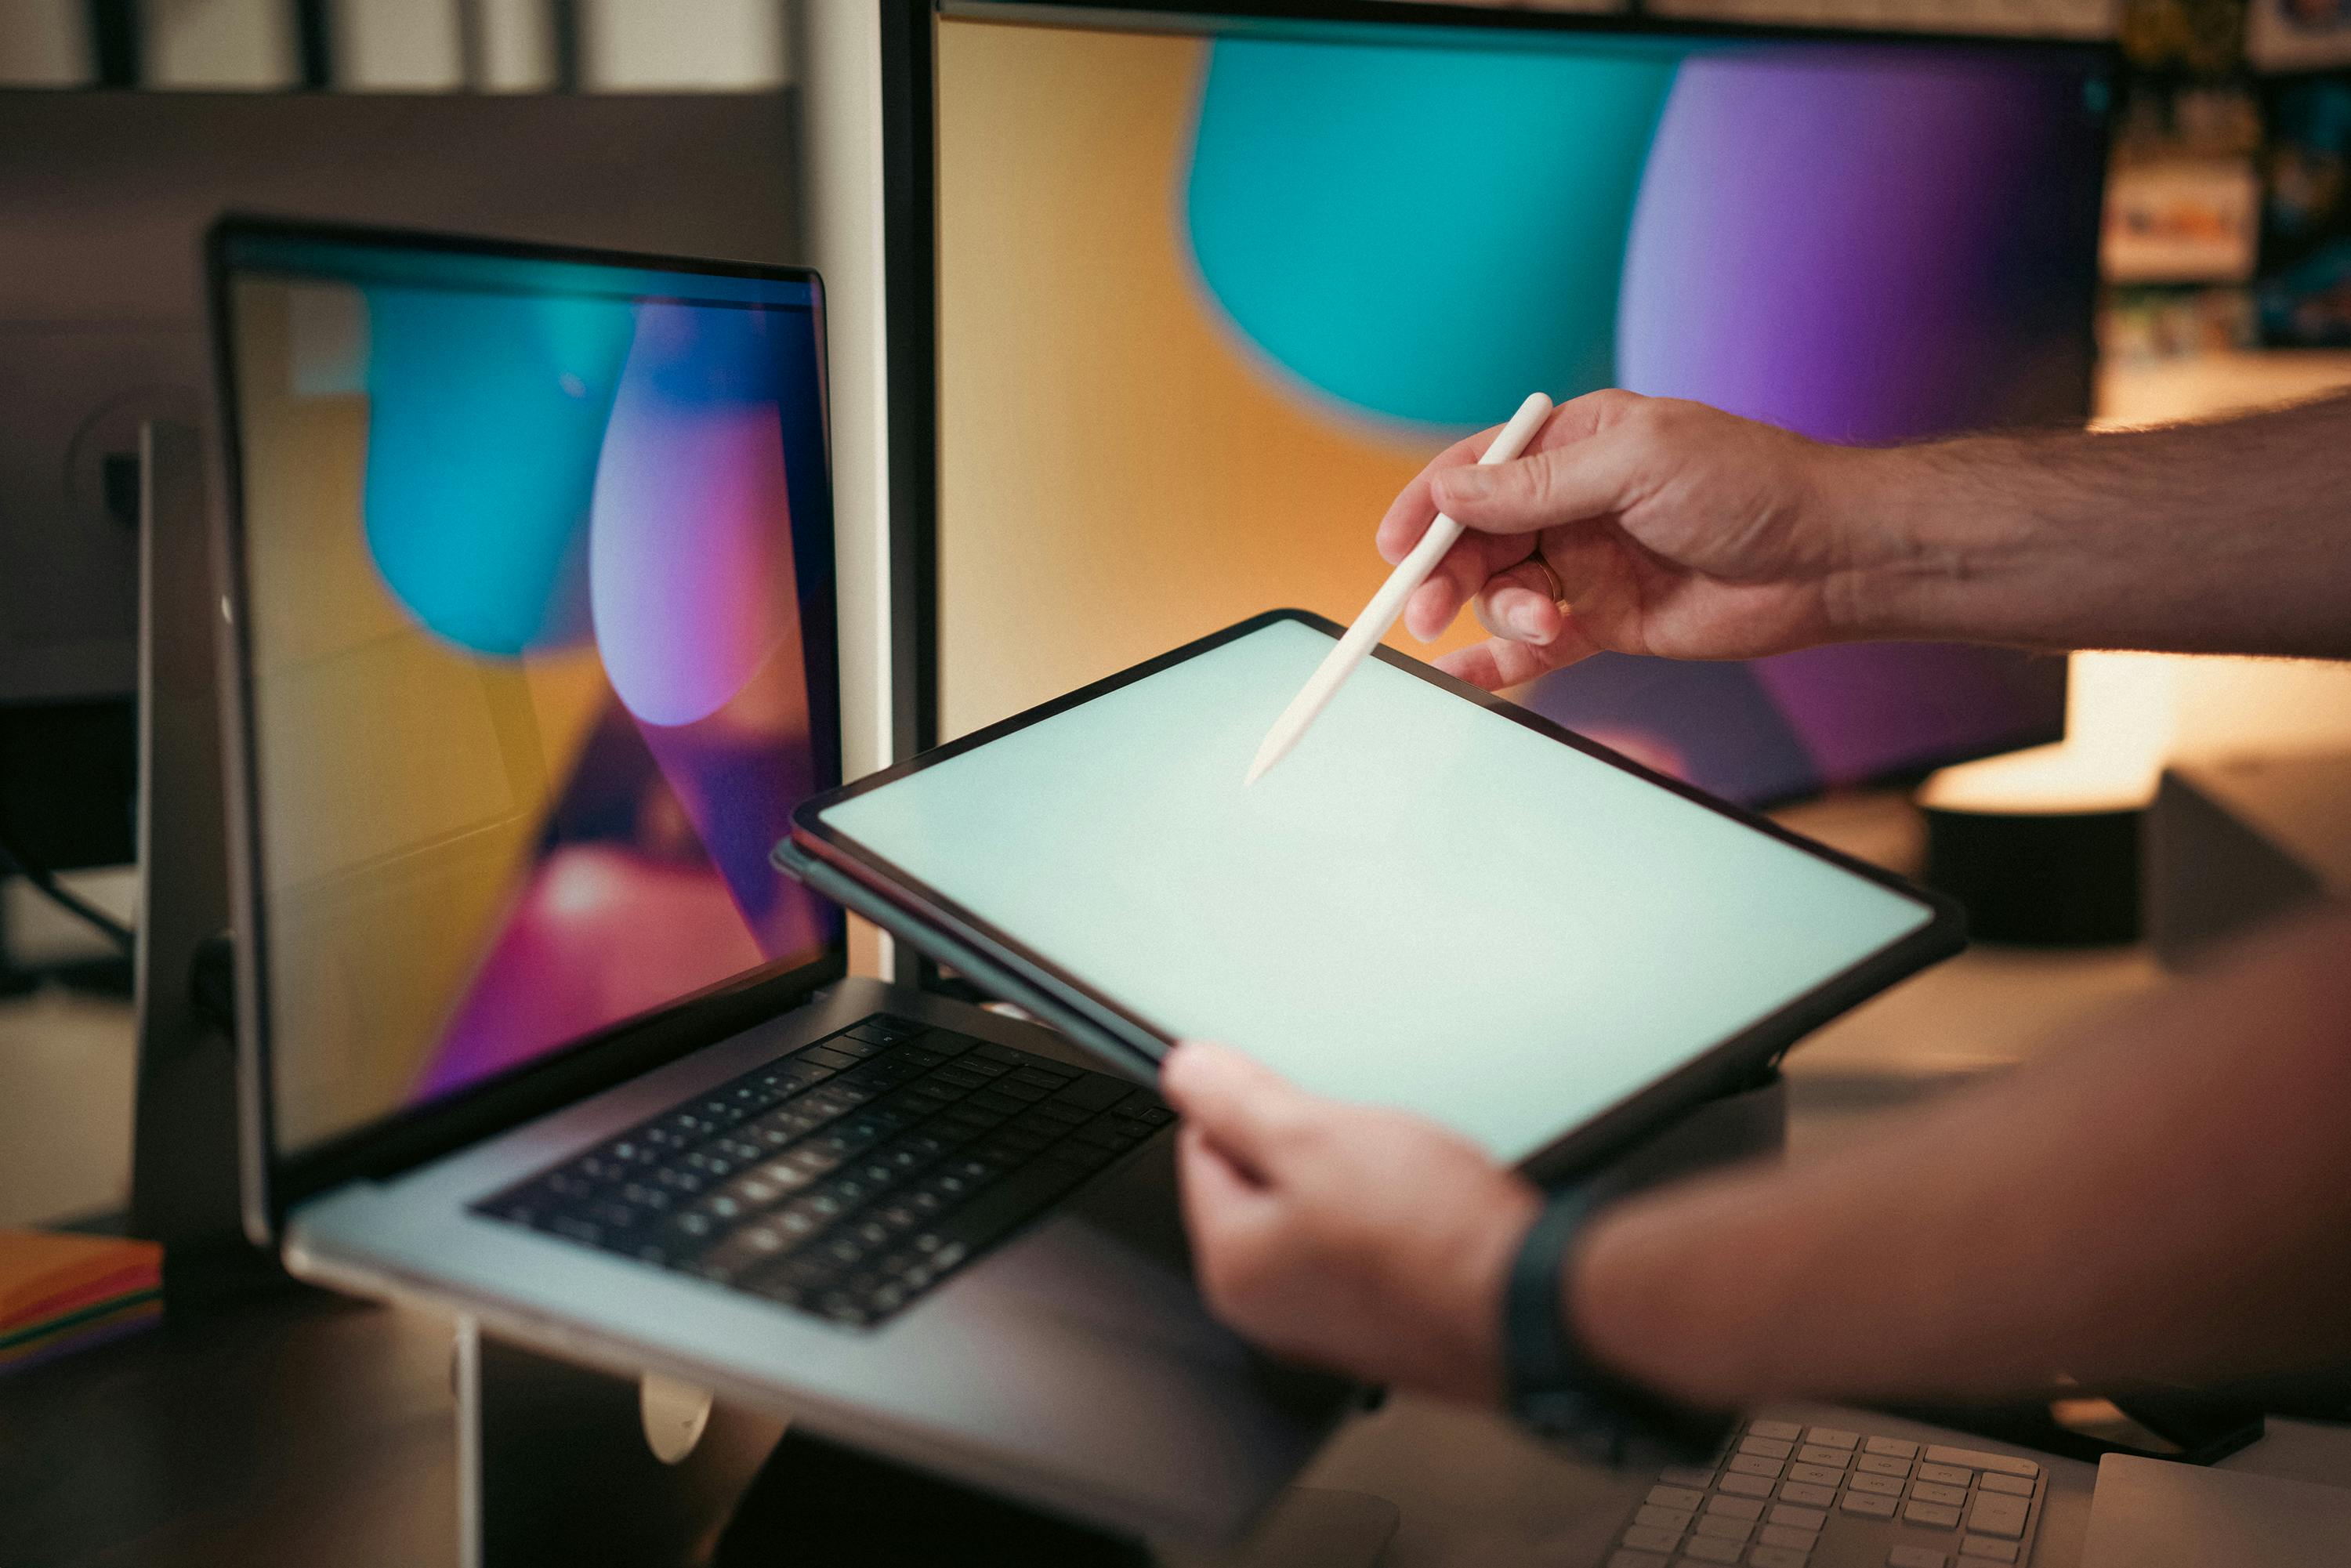
digital, computer, hand, personal computer, laptop, netbook, purple, touchpad, gesture, gadget, input device, peripheral, display device, multimedia, technology, electronic device, magenta, output device, fun, nail, computer hardware, event, office equipment, electric blue, flat panel display, room, laptop part, wrist, thumb, personal computer hardware, space bar, media, visual arts, communication device, entertainment, font